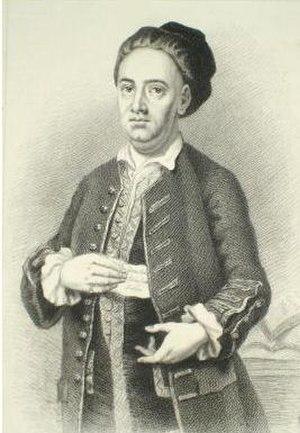
Edward Cave est un journaliste, imprimeur et éditeur anglais qui lança en 1731 The Gentleman's Magazine, premier « magazine » d'intérêt général au sens moderne du terme. Son nom de plume était Sylvanus Urban.
Colonel Jack est un roman écrit par Daniel Defoe et publié à l'extrême fin de 1722, l'année la plus productive de Defoe en littérature. Le titre original en était en anglais The History and Remarkable Life of the truly Honourable Col. Jacque, commonly call'd Col. Jack, who was Born a Gentleman, put 'Prentice to a Pick−Pocket, was Six and Twenty Years a Thief, and then Kidnapp'd to Virginia, Came back a Merchant; was Five times married to Four Whores; went into the Wars, behav'd bravely, got Preferment, was made Colonel of a Regiment, came over, and fled with the Chevalier, is still abroad compleating a Life of Wonders, and resolves to dye a General.